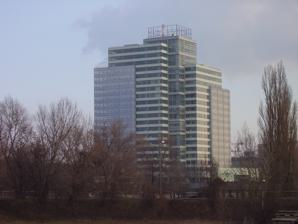
Building: Aupark Tower
Country: Slovakia
Year built: 2007
High-rise building in Bratislava, Slovakia Aupark Tower General information Status Completed Type Office Location Petržalka , Bratislava , Slovakia Address Einsteinova 3541/24, 851 01 Petržalka , Bratislava Coordinates 48°08′03″N 17°06′22″E / 48.134125°N 17.105981°E / 48.134125; 17.105981 Completed 2007 Height Roof 96 m (315 ft) Technical details Structural system Concrete Floor count 22 Floor area 33,000 m 2 (355,000 sq ft) Design and construction Architect(s) AKJančina s. r. o. Website Aupark Tower Aupark Tower is a high-rise office building in Bratislava , Slovakia standing at 96 metres (314 ft) tall with 22 floors. It is located in the district of Petržalka which is a part of the Aupark shopping center. It was built by the HB Reavis Group company in 2007. In 2012, Heitman European Property Partners IV purchased the building for €85.6m. Currently, the office space of the building is occupied by a number of tenants, including Telefónica O2 Slovakia , Eset , Procter & Gamble and AT&T , among others. History Architecture The construction began in 2006, the framework was completed in the beginning of 2007 and it was completely finished by the end of 2007. The building was approved by then mayor of Petržalka Vladimír Bajan , but the mayor of Bratislava Andrej Ďurkovský is also commonly blamed, as well as the Bratislava main architect Štefan Šlachta. It has a staged shape and stands at a height of 96 meters, 22 floors and there were proposals to reduce it to 15 floors in order to allegedly save the panorama of Bratislava. The HB Reavis Group company was offered some lucrative ground on the Petržalka Danube -riverbank between the Old Bridge and the Apollo Bridge for a favorable cost. This solution was not realized, however, as it was decided that it would have been unprofitable for the city. Controversies Aupark Tower altered a large number of Bratislava silhouettes due to its height and location. Many pictures in the historical Old Town can no longer be taken without inclusion of this structure. Opposers of the building also argued that the immediate vicinity of the New bridge and that the building optically devalues the Aupark (Sad Janka Kráľa) locality. Gallery Aupark Tower just before finishing in October 2007 Aupark Tower, July, 21st 2007 The New bridge pylon and Aupark tower The Aupark Tower next to Most SNP See also List of tallest buildings in Slovakia List of tallest buildings in Bratislava Aupark Sad Janka Kráľa References Wikimedia Commons has media related to Aupark Tower .